Cieszyn folk costume

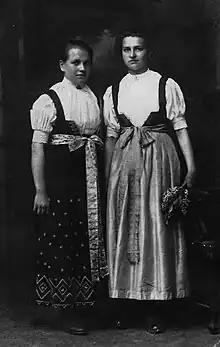
Women in Cieszynian folk costumes

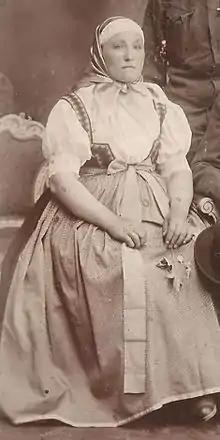
Woman in Cieszynian folk costume 1917

Cieszyn folk costume, also known as Valachian, is a Silesian folk costume, which used to be worn within majority of the area of Cieszyn Silesia, but mostly by Cieszyn Vlachs. Taking into consideration ornamentation, cutting and materials, it can be observed that it is a replica of historical costumes of the Renaissance. The male folk costume was worn only to the late 19th century, whereas the female folk costume was more popular and spread in the vicinity of the Wisła, Istebna and Koniaków. Previously in this area the costumes of Silesian Gorals prevailed. Female folk costumes in Cieszyn were subjected to many changes, especially in respect to ornamentations and better quality of materials. Due to its richness and elegance the costume quickly became a target of artists and specialists in folk culture.